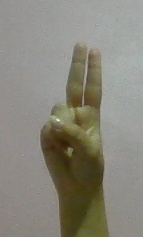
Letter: taa